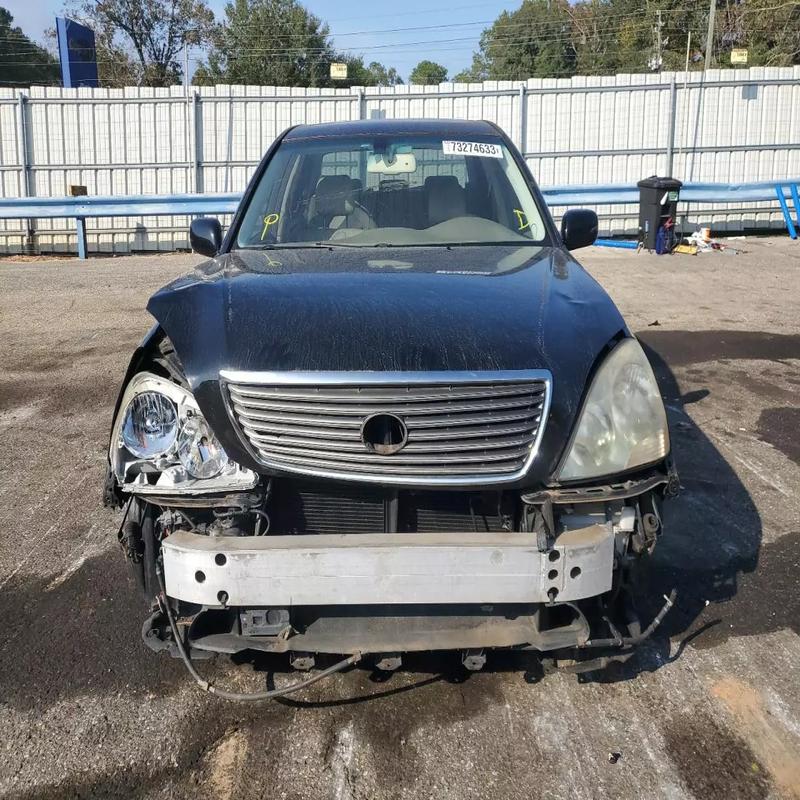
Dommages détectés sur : plaque d'immatriculation avant, pare-choc avant, feu avant droit, capot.
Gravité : majeur